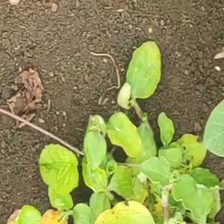
Weed species: Kena_(Commplina_benghalensio)